Joe DiMaggio's 56-game hitting streak

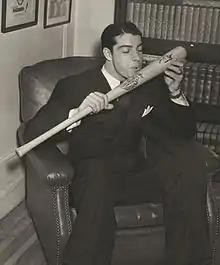
DiMaggio holding his bat after the end of the streak.

Upon a return trip to Washington, a crowd of 31,000 packed into Griffith Stadium to follow DiMaggio's chase during a doubleheader, nearly 30,000 more than had attended the previous game between the Senators and Yankees. Against Senators starting pitcher Dutch Leonard, DiMaggio flied out to center field in his first at-bat and popped out to third base in his second. His third at-bat, in the sixth inning, saw DiMaggio swing at one pitch and miss before taking a ball; on the third pitch, he struck a double to left-center field.